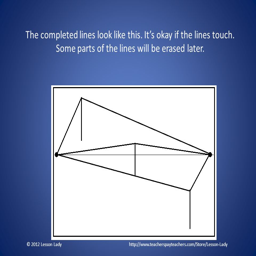
the completed lines look like this .